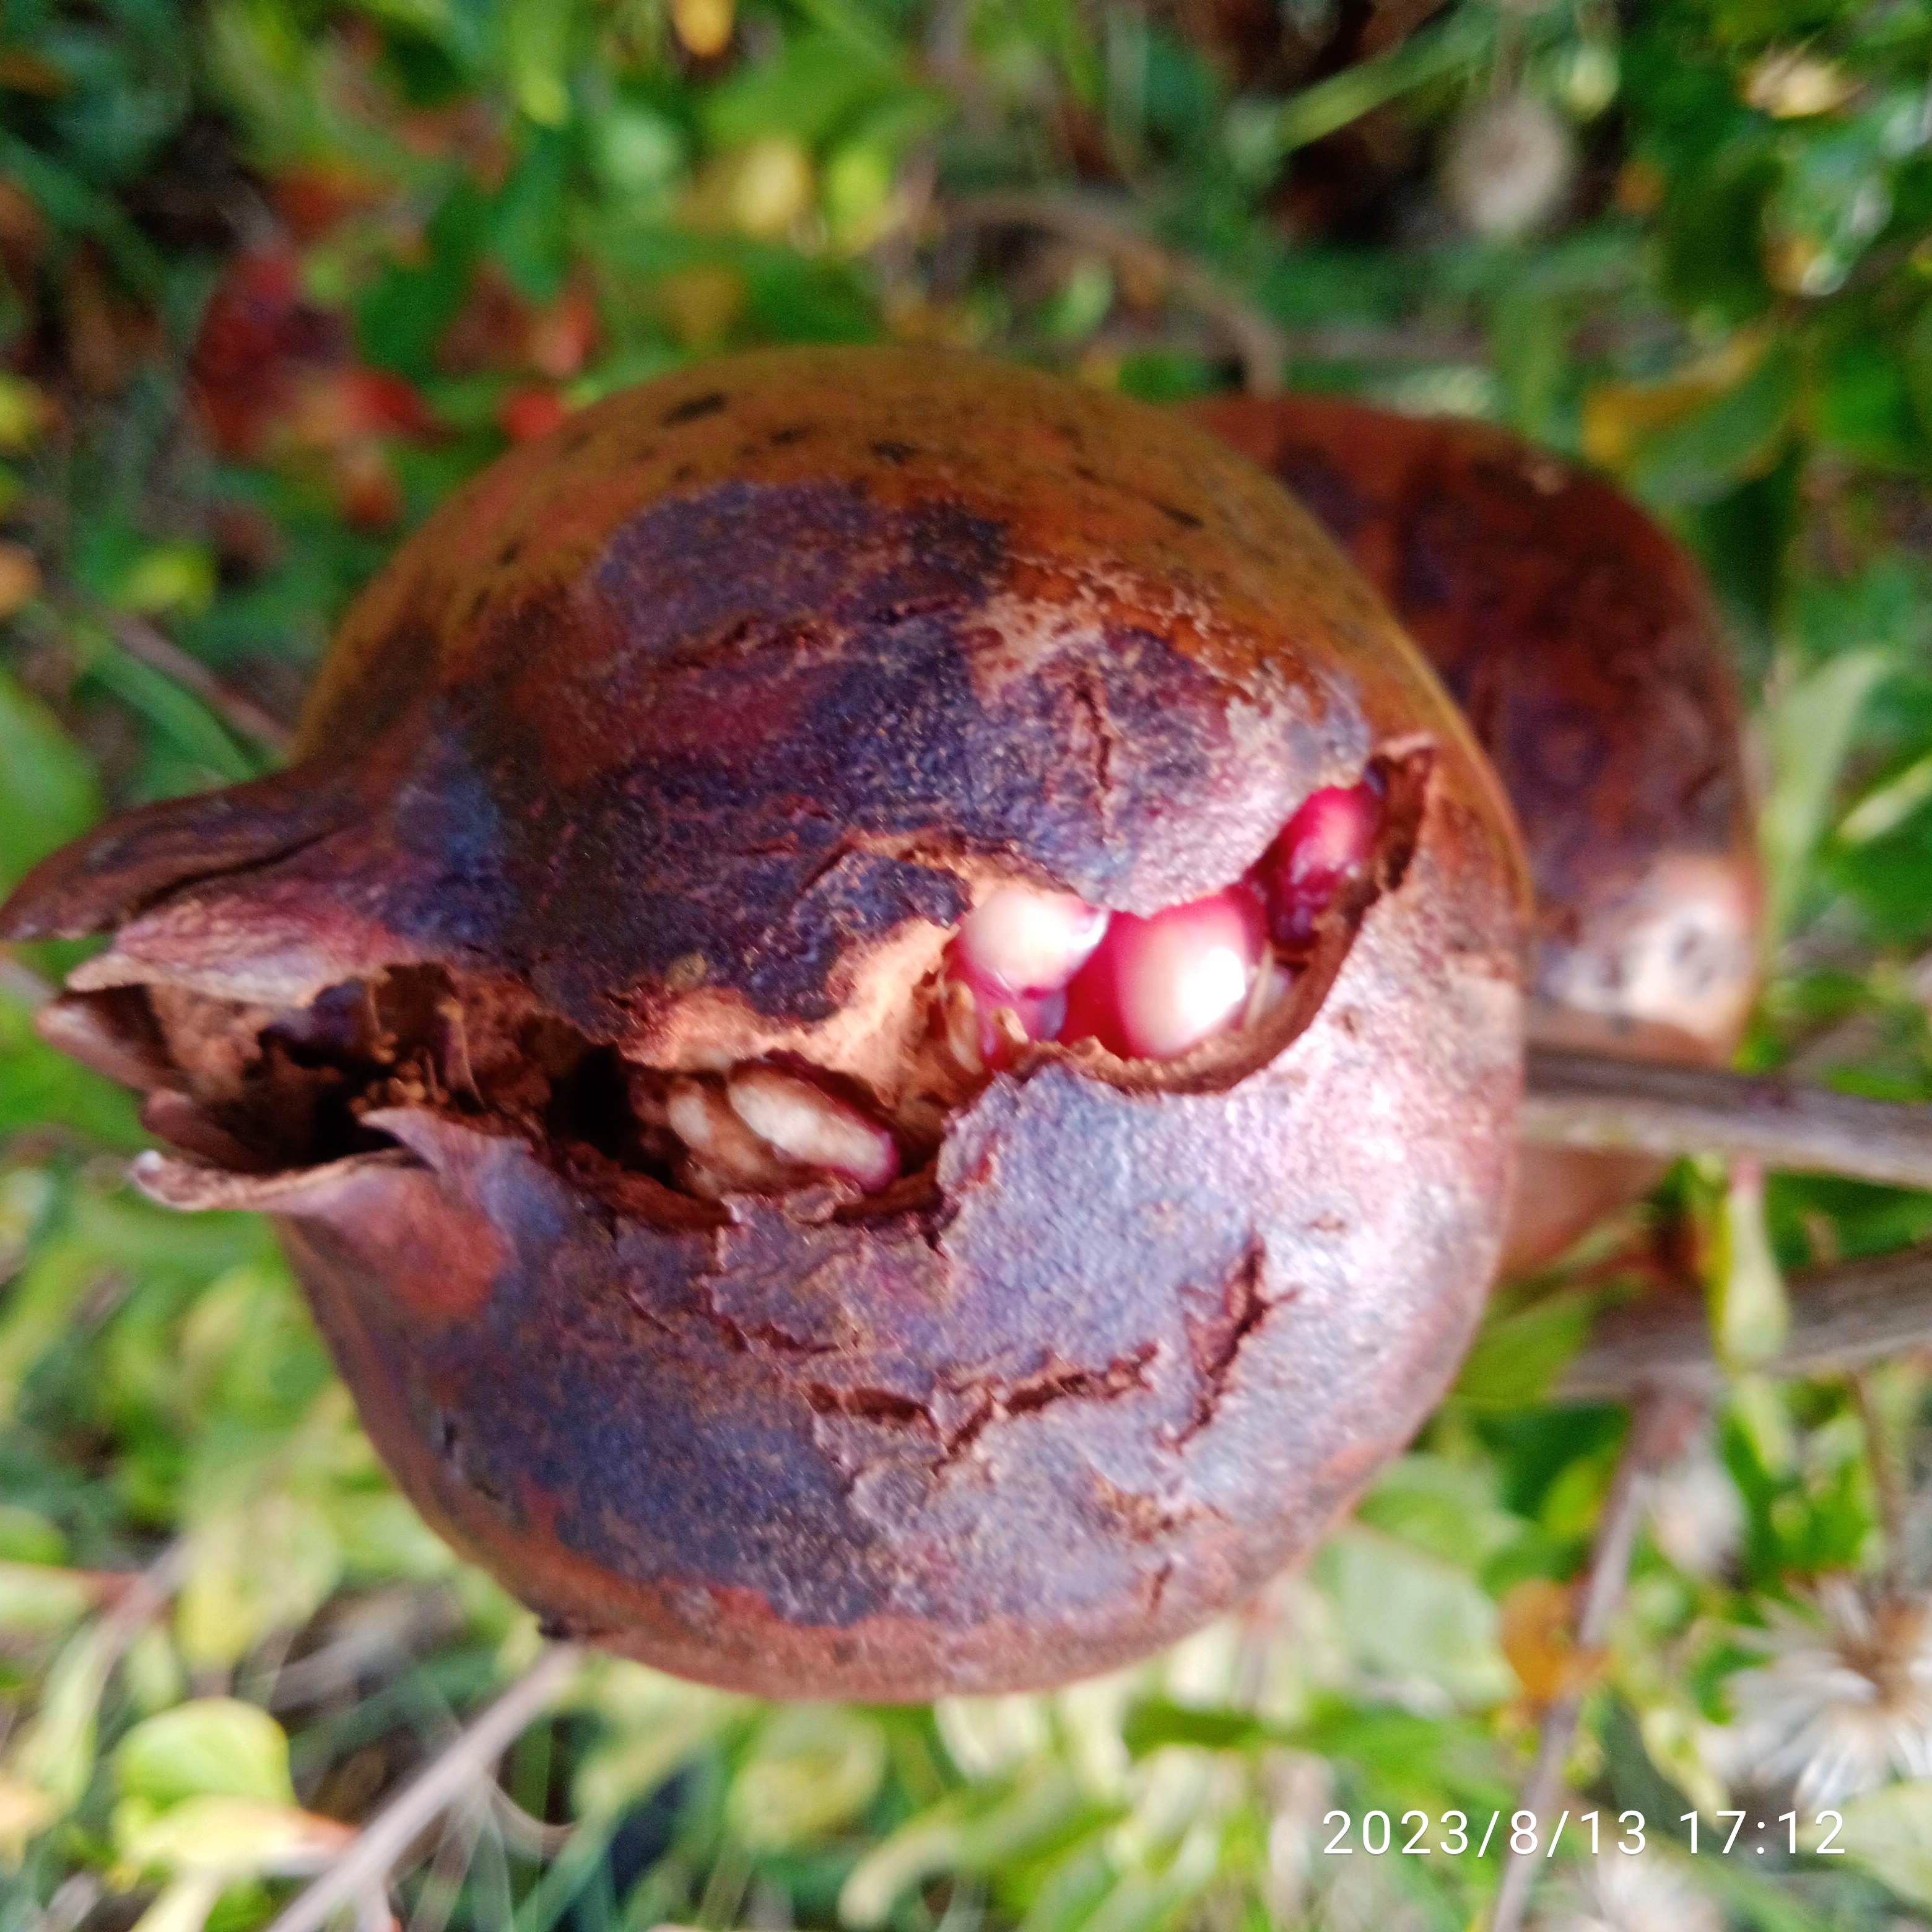
Label: Bacterial_Blight